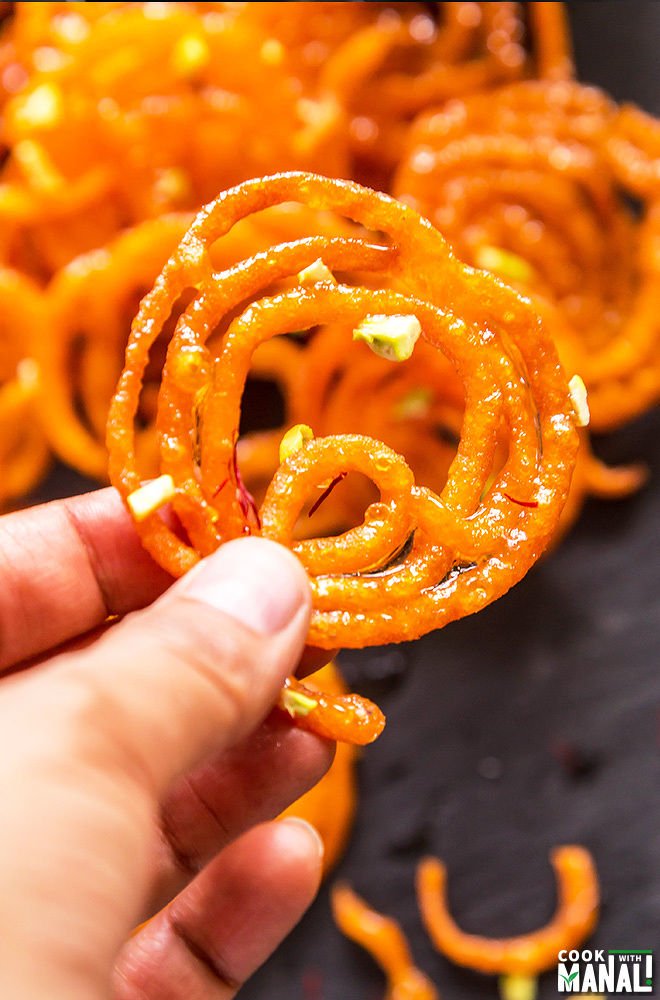
Dish: jalebi